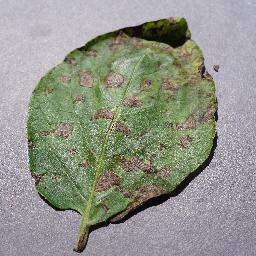
Etiqueta: Tizon_Temprano